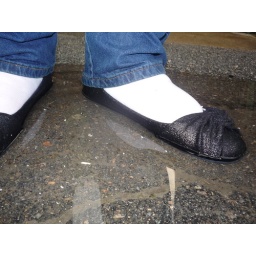
Lara new black canvas shoes wet walk in puddles.